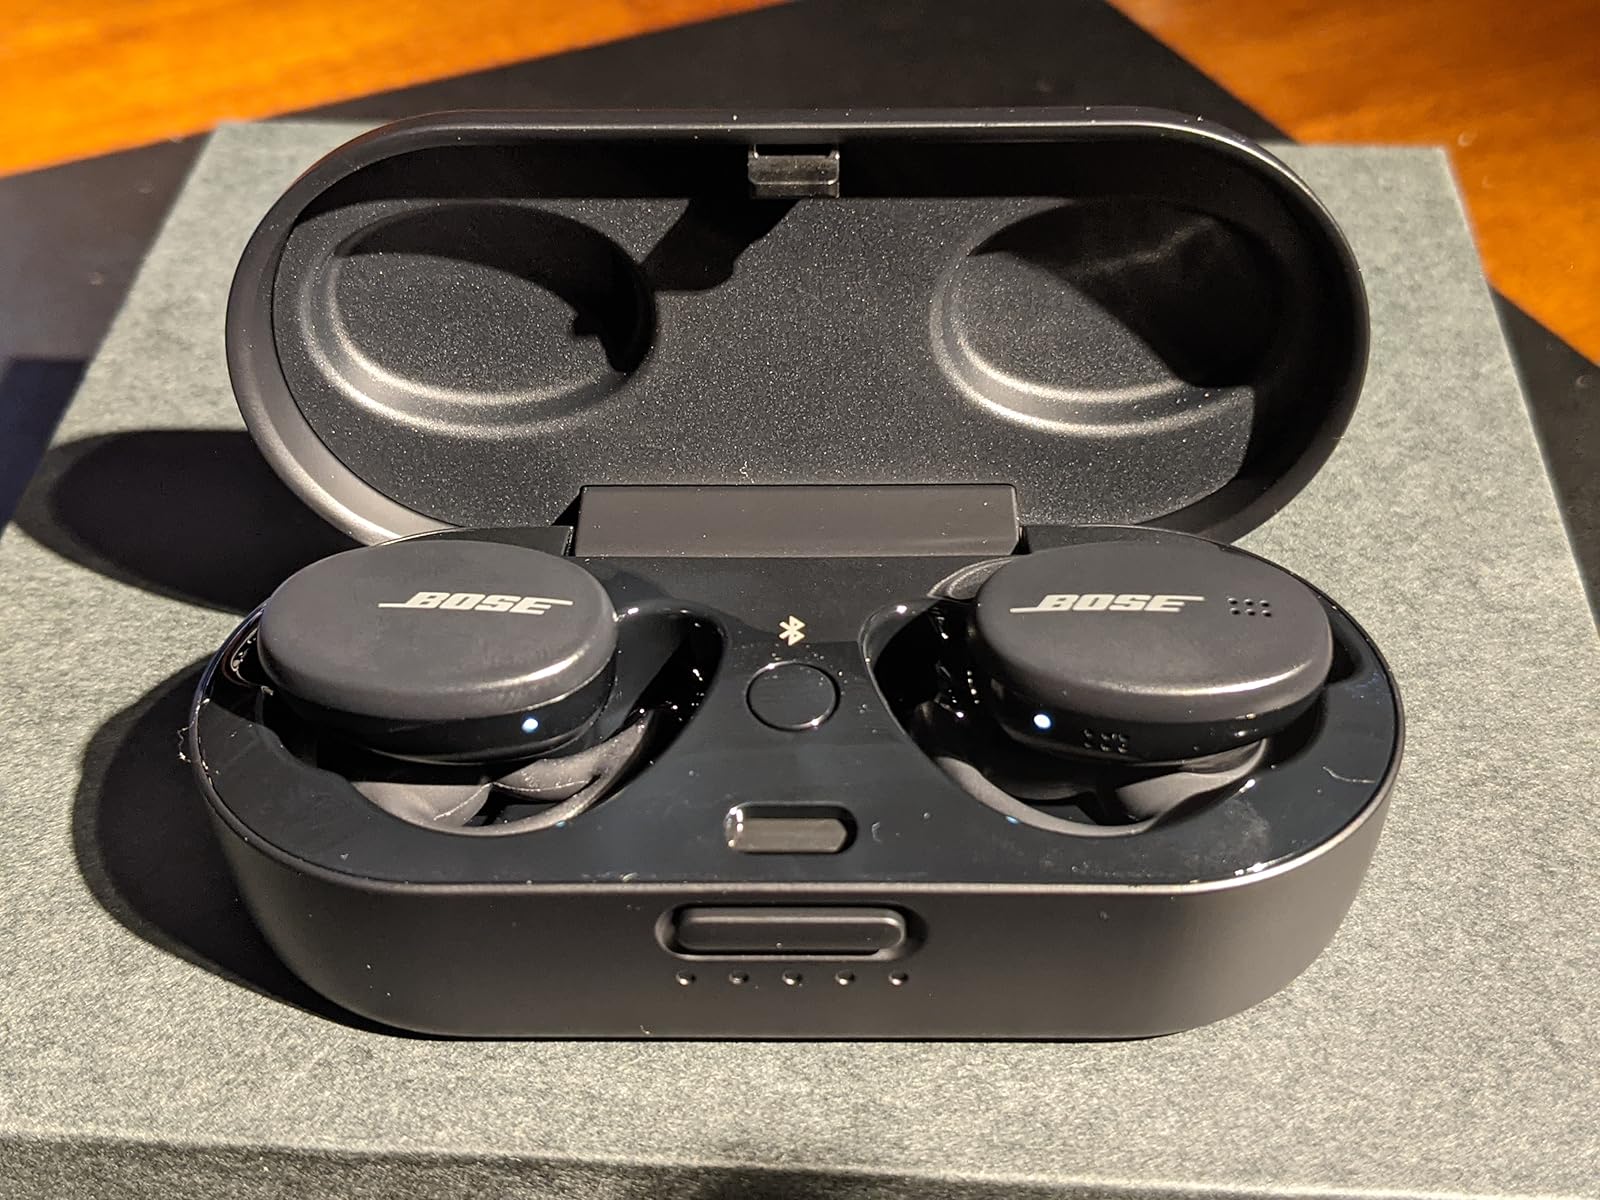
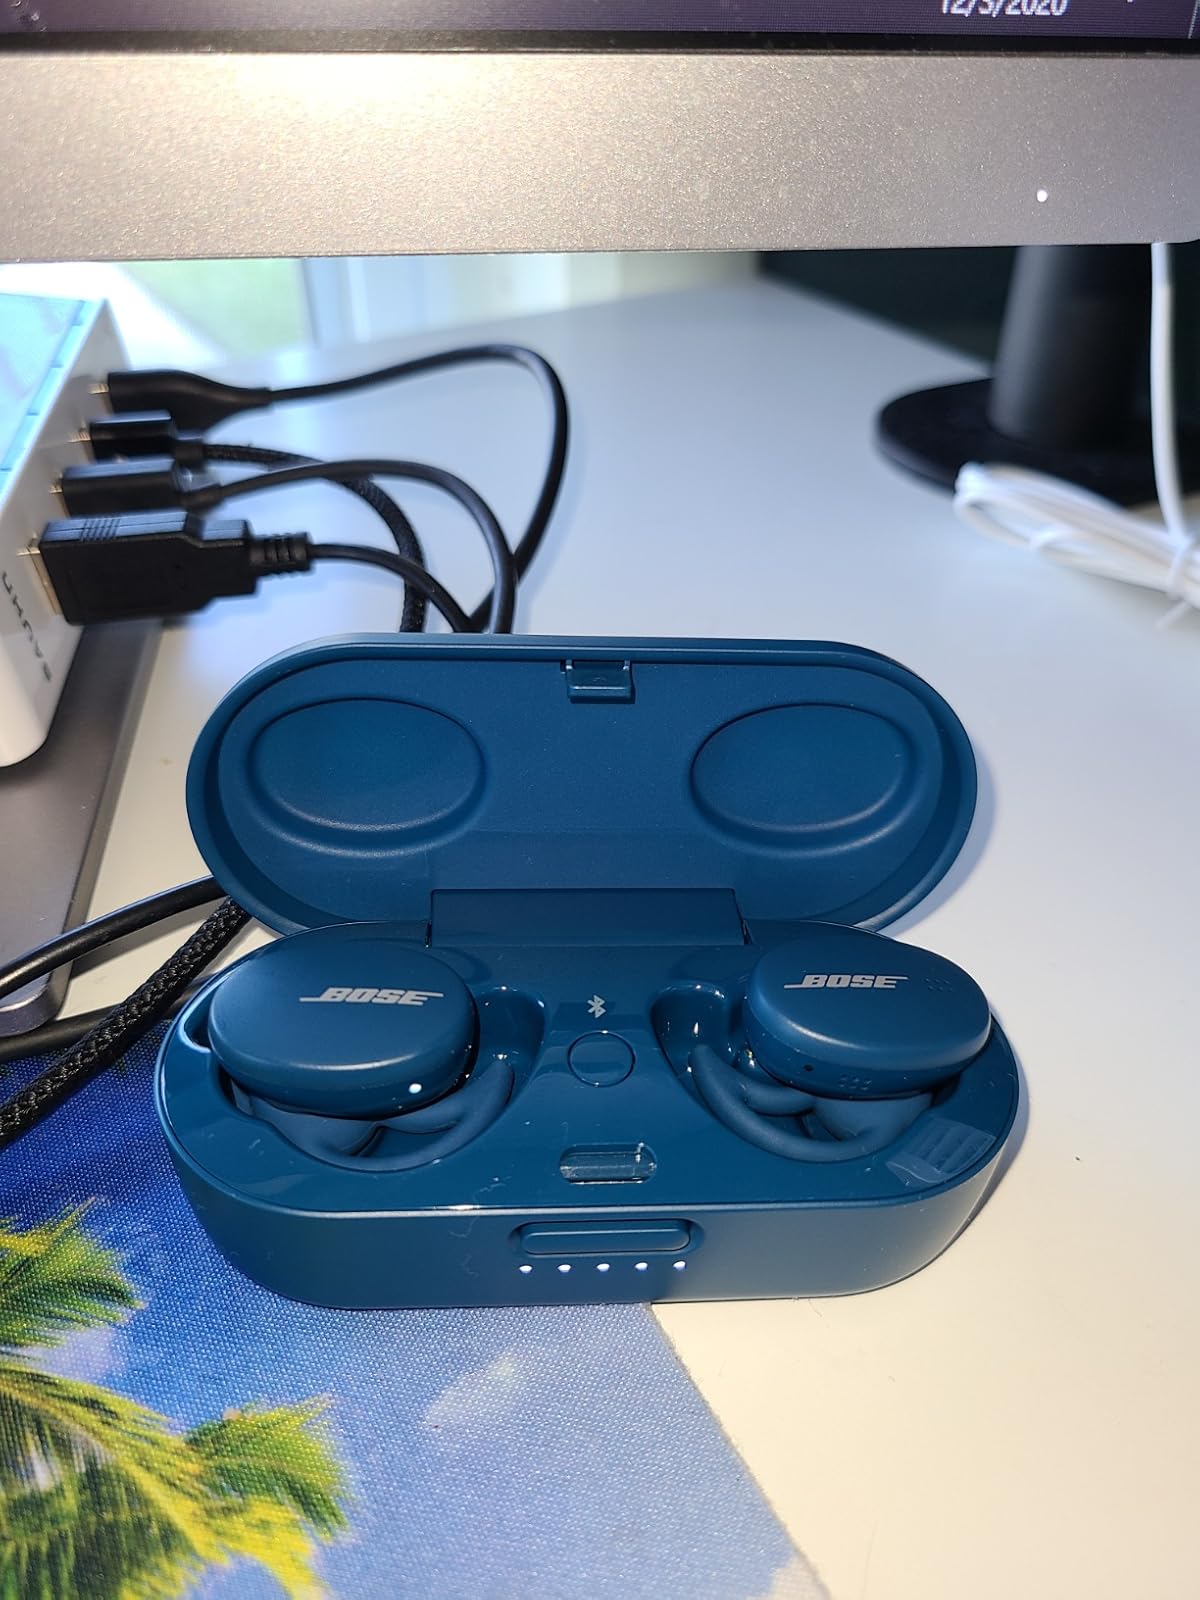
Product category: earbuds
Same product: no